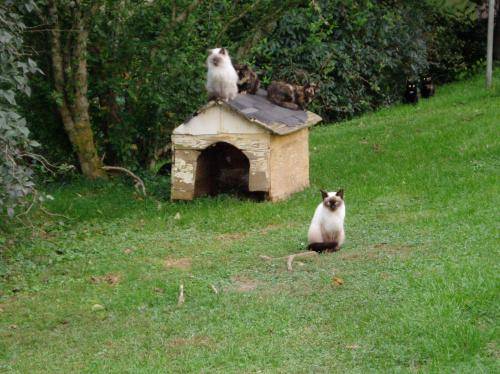
Label: cat